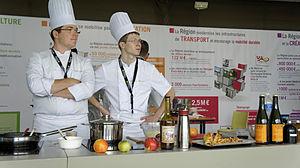
Un CFA sur le stand de la région présenté lors de la foire de Châlons de 2012.
Les centres de formation d'apprentis - et les sections d'apprentissage, appelées aussi unités de formation d'apprentis - sont des établissements de formation assurant un enseignement en alternance à des apprentis âgés de 16 à 25 ans. Les CFA peuvent offrir une offre de formation polyvalente ou spécialisée menant aussi bien aux diplômes du BEP, du CAP, du brevet technique des métiers diplôme créé par les professionnels de l’artisanat diplôme reconnu par les professionnels et par la voie de alternance contrat d'apprentissage de 16 à 25 ans inclus, au BP, ou au Baccalauréat professionnel, qu'aux diplômes de l'enseignement supérieur, comme le BTS, le DUT, la Licence professionnelle, le Master professionnel ou le diplôme d'ingénieur. Ils assurent également des formations continues à des adultes en collaboration ou non avec les Greta. Le réseau des CFA est complété par celui des UFA, qui sont des sections d'apprentissage intégrées à des EPLE.